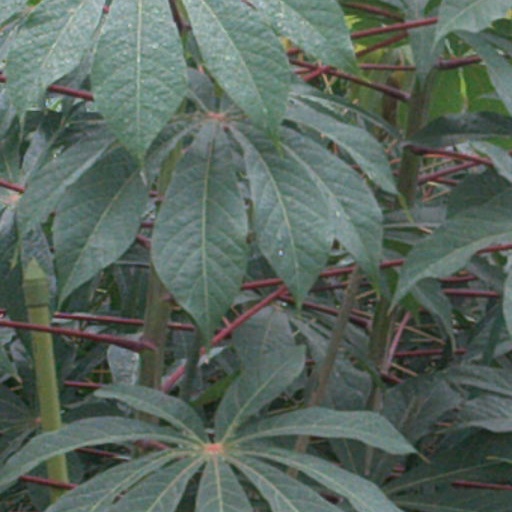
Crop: cassava